Pocket symphony

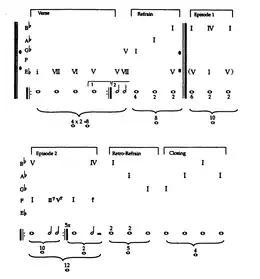
A visual representation of the structure to "Good Vibrations" (1966). It shows how the song develops without the guidance of overdetermined formal patterns.

A pocket symphony is a song with extended form. The term was popularized by English journalist Derek Taylor, who used it to describe the Beach Boys' 1966 single "Good Vibrations". (The description of a "pocket" symphony had appeared in print since as early as 1928.)